J. E. B. Stuart

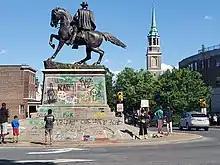
The J. E. B. Stuart Monument, defaced during protests in Richmond, Virginia, was removed on July 7, 2020

Stuart suffered great pain as an ambulance took him to Richmond to await his wife's arrival at the home of Dr. Charles Brewer, his brother-in-law. As he was being driven from the field in an ambulance wagon, Stuart noticed disorganized ranks of retreating men and called out to them his last words on the battlefield: "Go back, go back, and do your duty, as I have done mine, and our country will be safe. Go back, go back! I had rather die than be whipped."